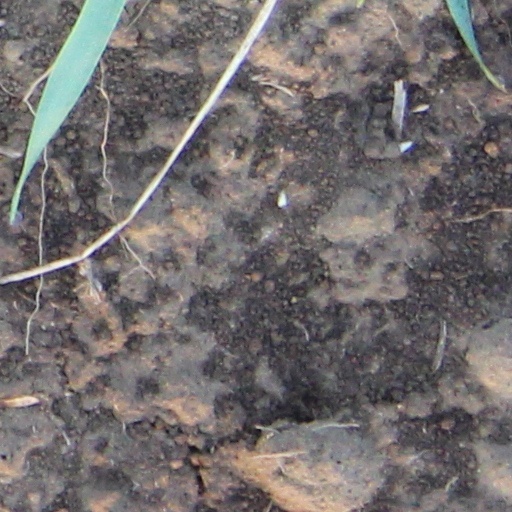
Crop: wheat